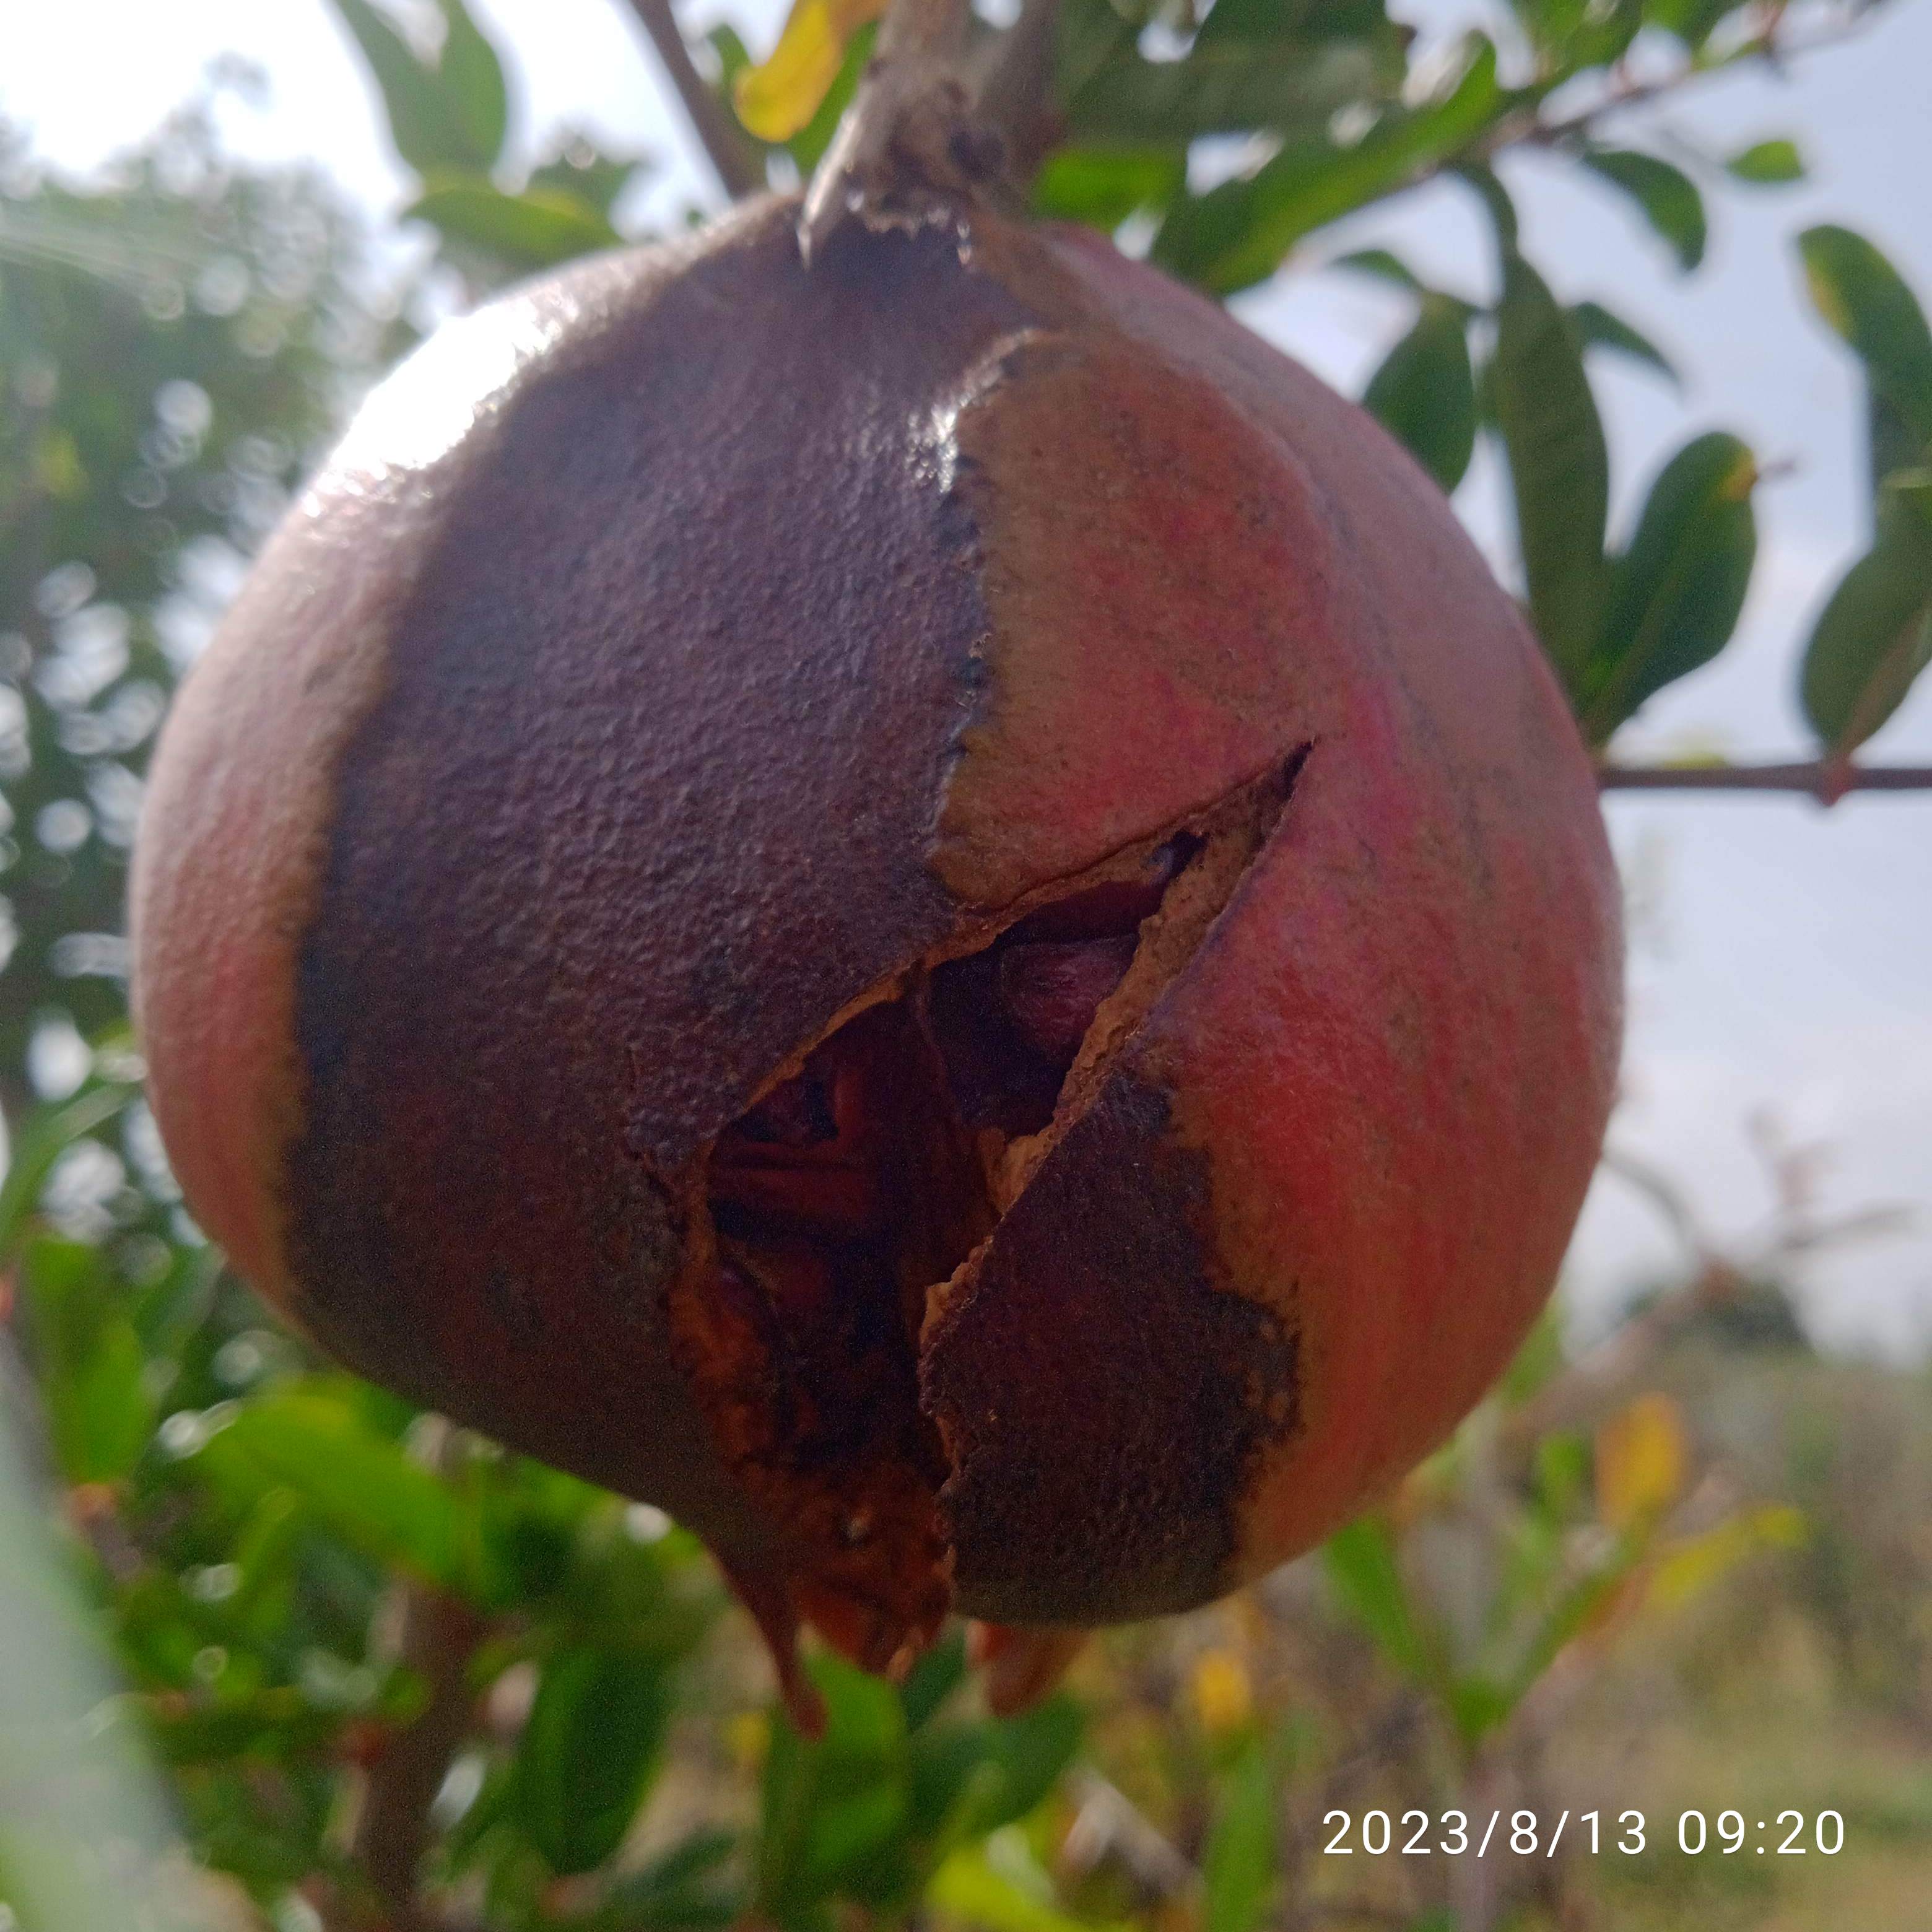
Label: Bacterial_Blight